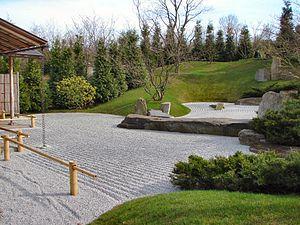
Les Jardins du monde à Berlin-Marzahn constituent un espace vert à l'est de la ville de Berlin.